Nova Milano

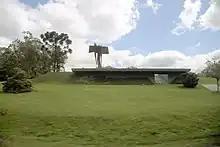
Entrance to the Immigration Park, with the Carlos Tenius monument.

With an area of 5 ha, it was built to honor the centennial of Italian immigration to Rio Grande do Sul, being inaugurated on December 13, 1975. The park has a monument, formed by a group of abstract shapes. The artwork is by artist Carlos Tenius, and the park's design belongs to architects Olmiro Pinto Gomes and Vera Maria Becker Lovato and urban planner Antônio Carlos Oliveira.